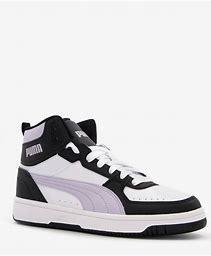
Brand: Puma
Model: Rebound Joy